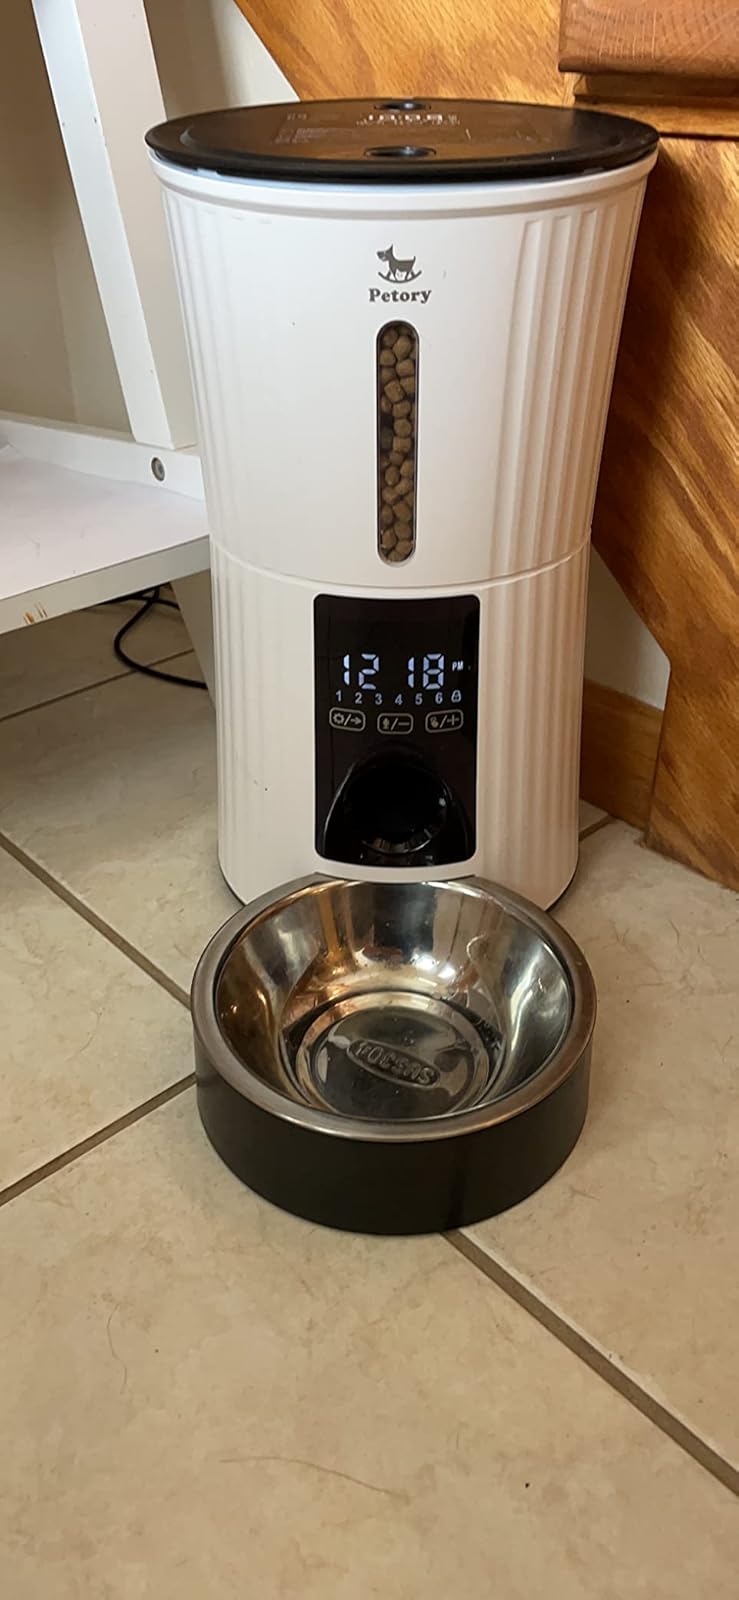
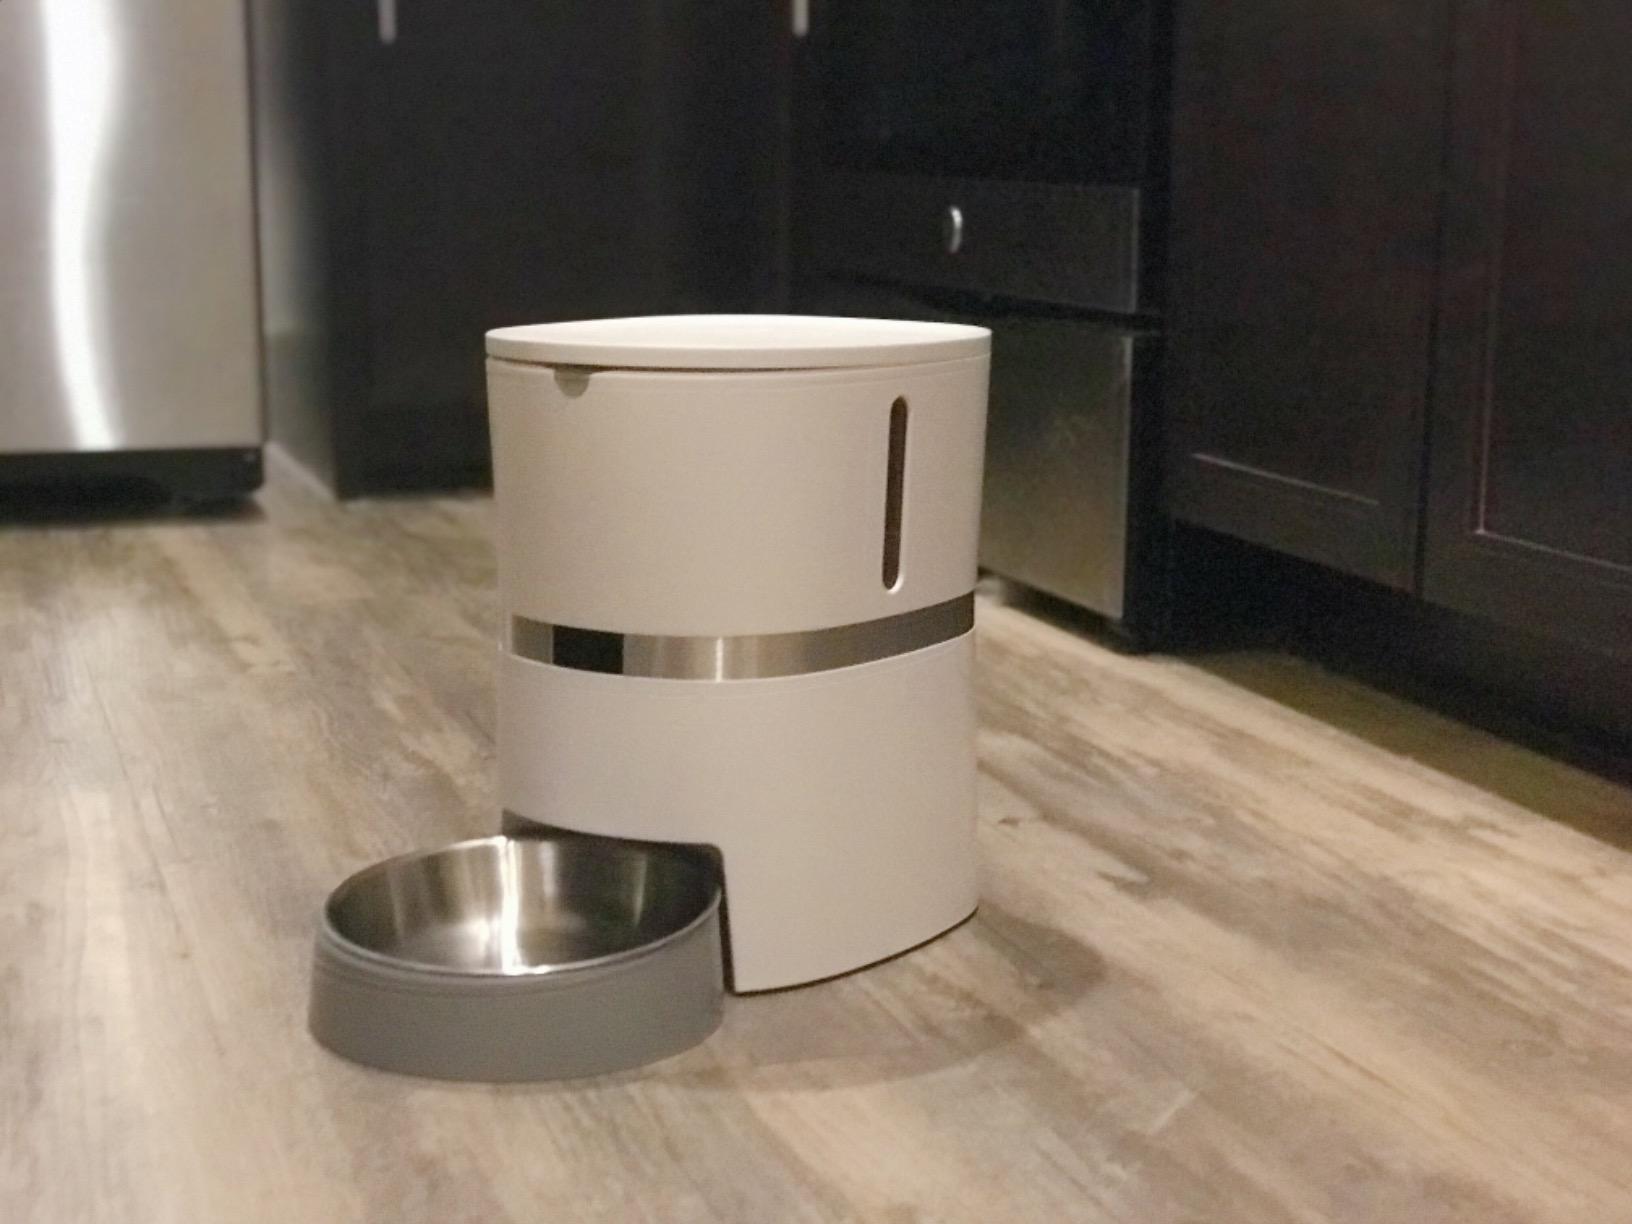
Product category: items_feeder
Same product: no